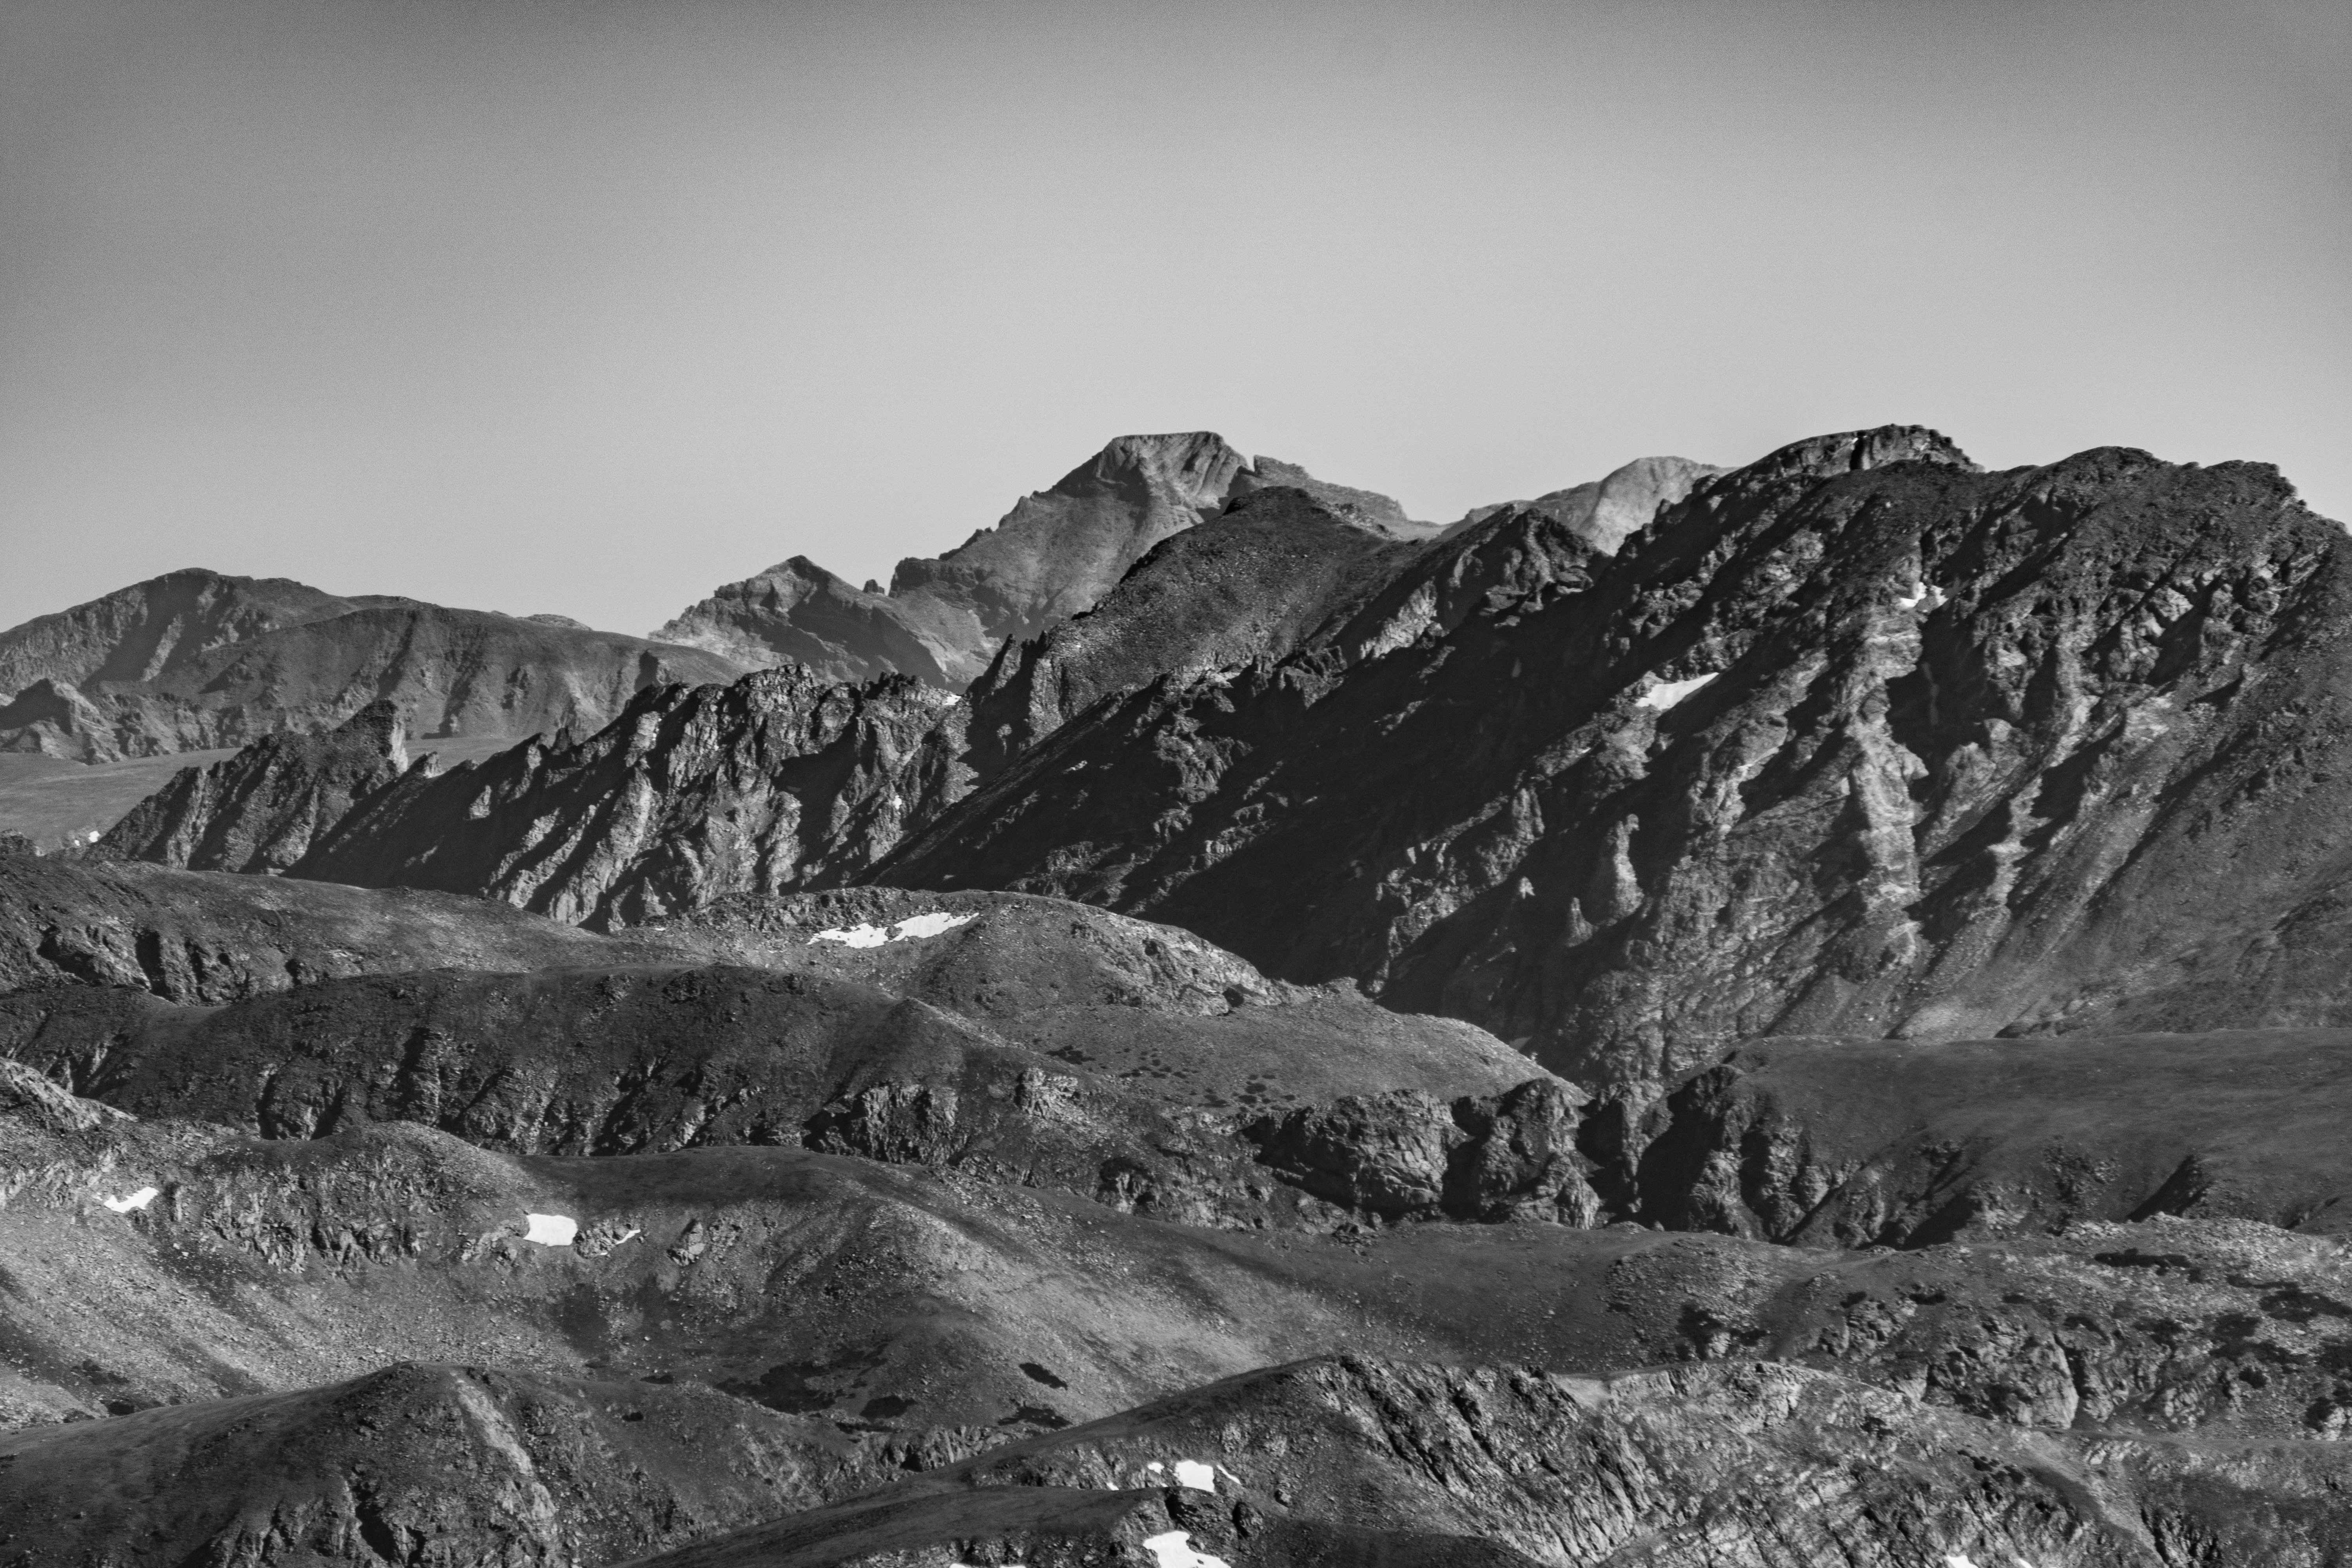
landscape, nature, rock, wilderness, mountain, snow, winter, black and white, photography, hill, mountain range, monochrome, ridge, summit, alps, plateau, fell, landform, mountain pass, monochrome photography, geographical feature, mountainous landforms